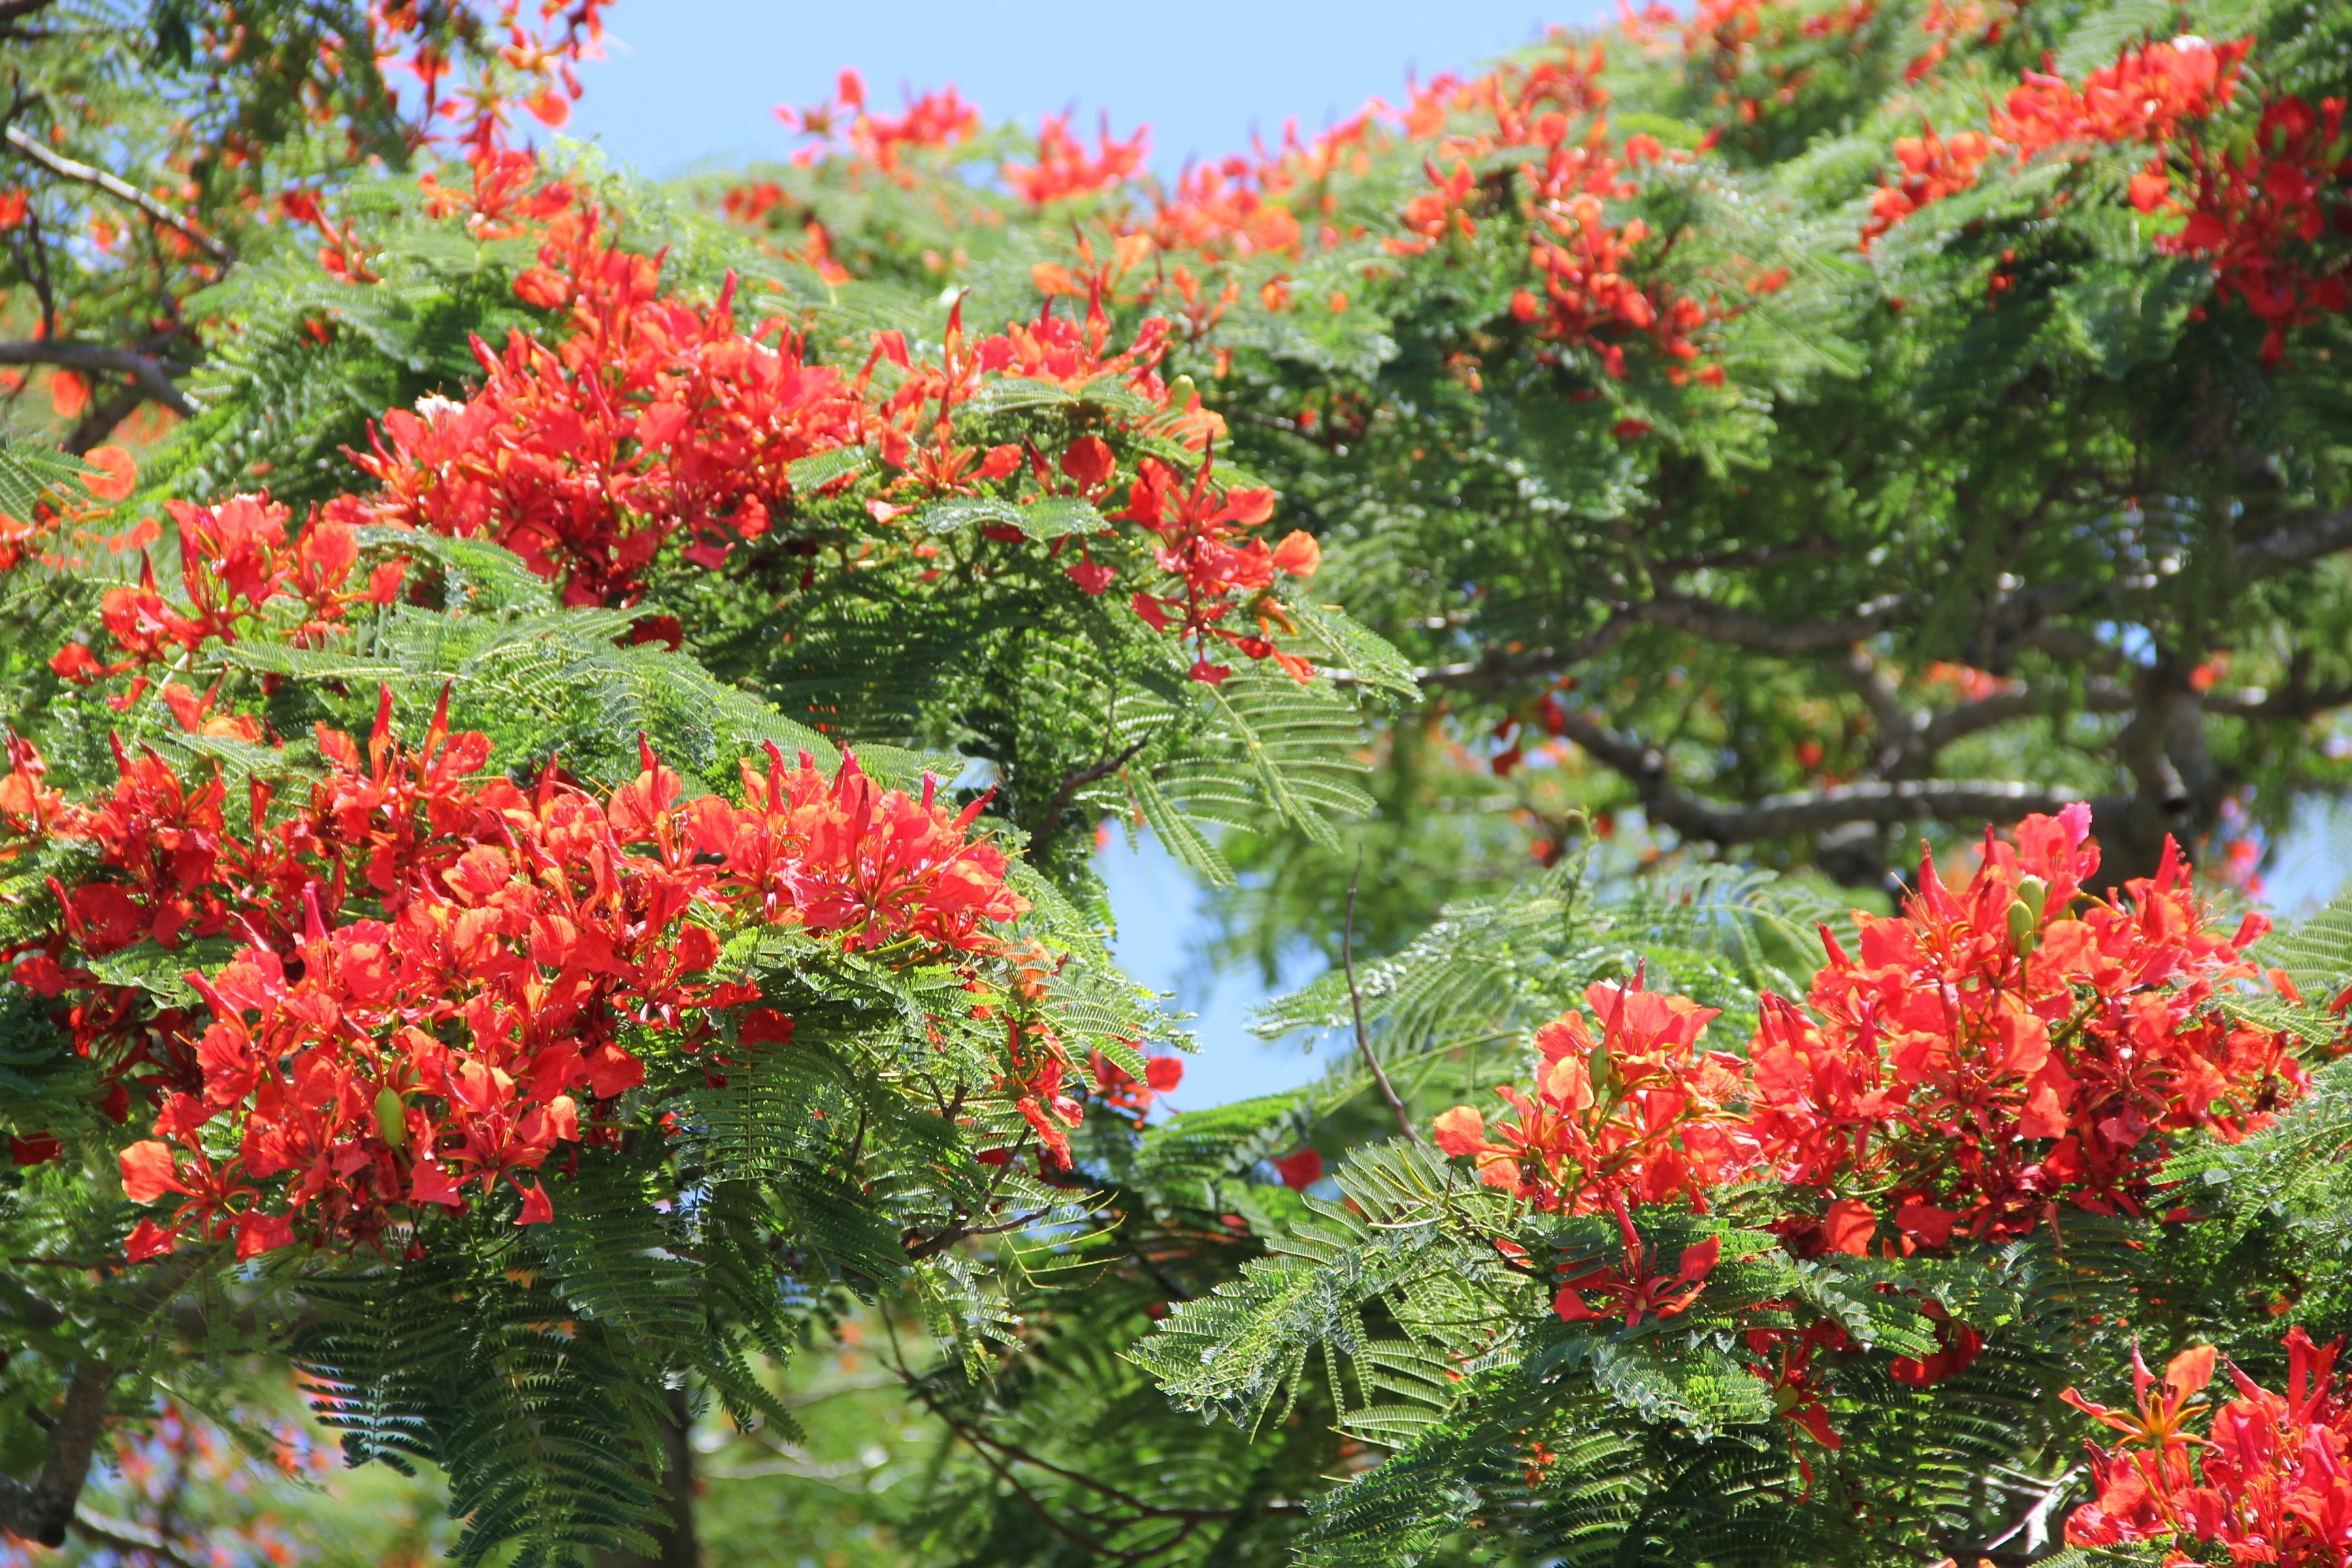
tree, plant, leaf, flower, red, evergreen, autumn, botany, garden, flora, season, wildflower, flowers, shrub, botanical garden, rowan, flamboyant, flowering plant, woody plant, land plant, locust bean plant